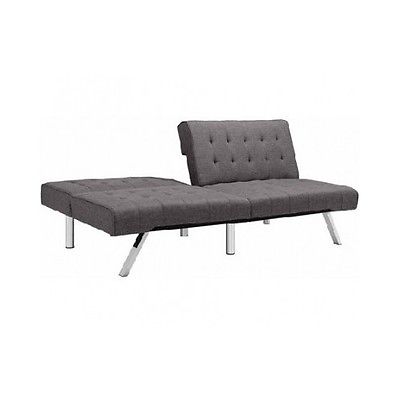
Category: sofa